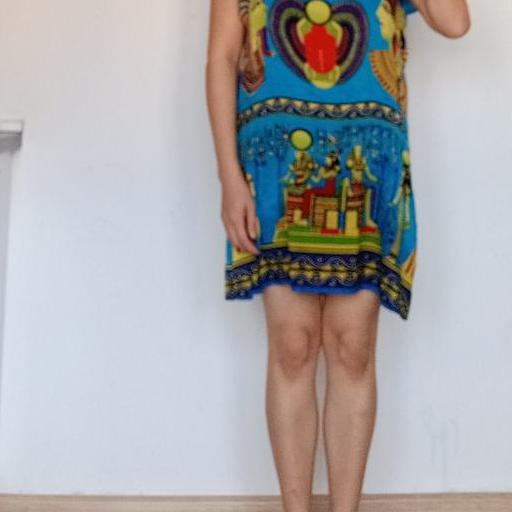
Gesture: no_gesture